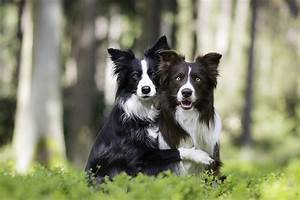
Label: dog